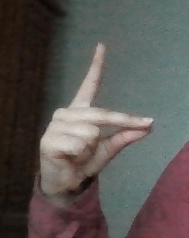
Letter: ta